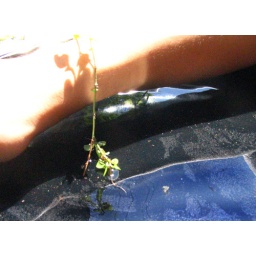
My brother's arm arched over a black reflective plate with water. Placed stems from a plant for effect.